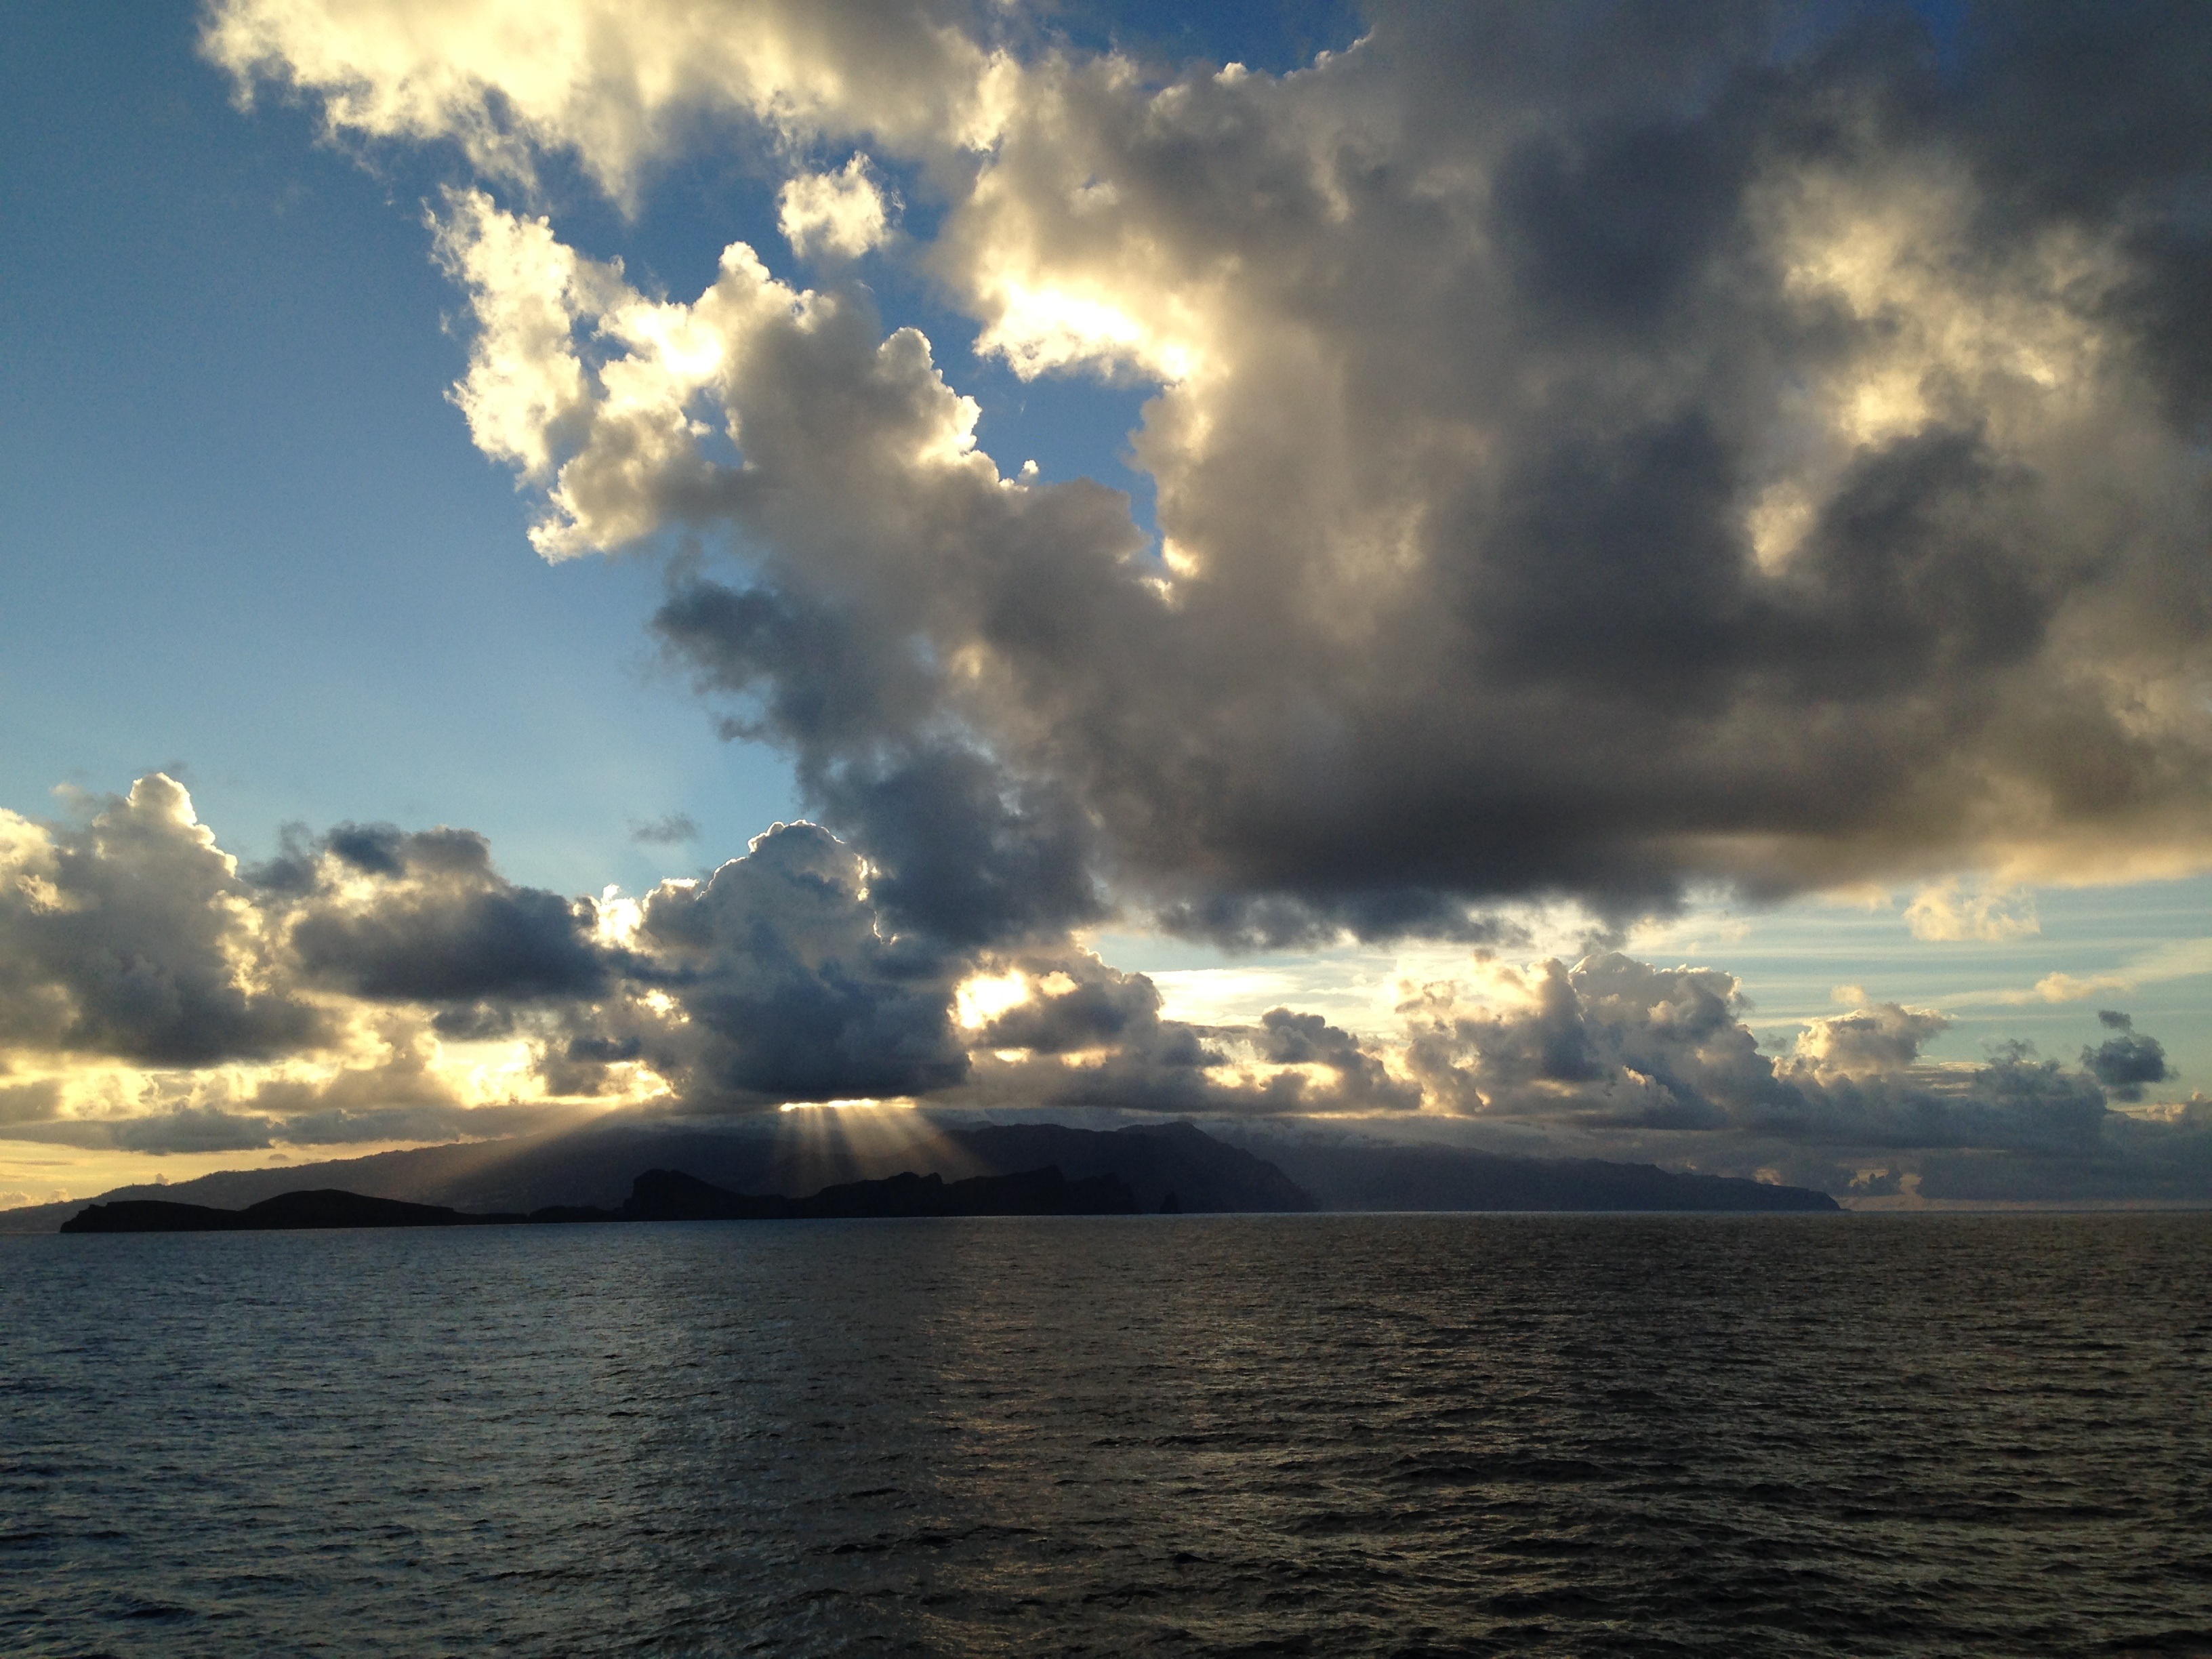
landscape, sea, coast, water, nature, ocean, horizon, cloud, sky, sun, sunrise, sunset, sunlight, morning, wave, dawn, atmosphere, dusk, evening, reflection, bay, clouds, rays, light beam, afterglow, meteorological phenomenon